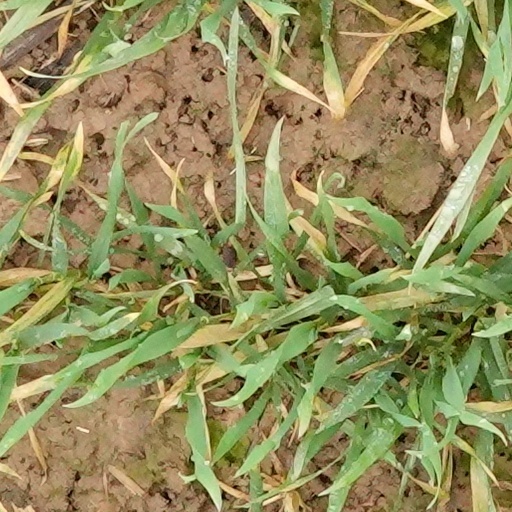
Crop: wheat